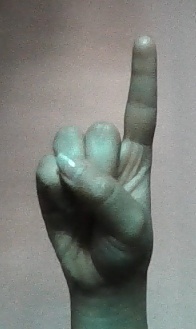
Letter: bb